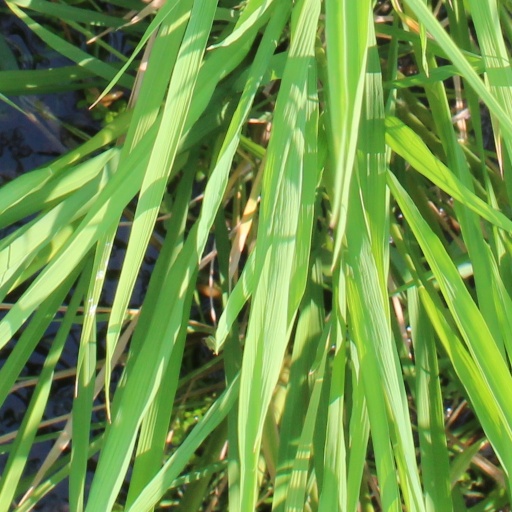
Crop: rice